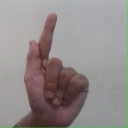
अक्षर: ळ